Jaro Belfry

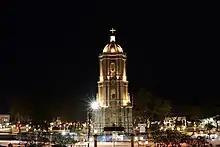
Jaro Belfry at night, seen from the Our Lady of the Candles shrine in Jaro Cathedral.

In February 2022, it was again under restoration under the same agency, NHCP. It includes the restoration of its original design with four cardinal virtue statues on the four corners of the structure, which had been missing for years. The turnover ceremony, including the unveiling of its historical marker, took place on November 27, 2022, when it also rang its bells again for the first time in 74 years.